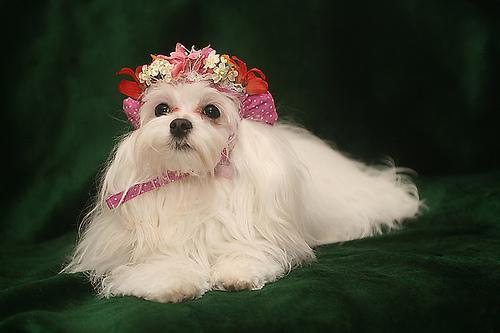
Maltese_dog